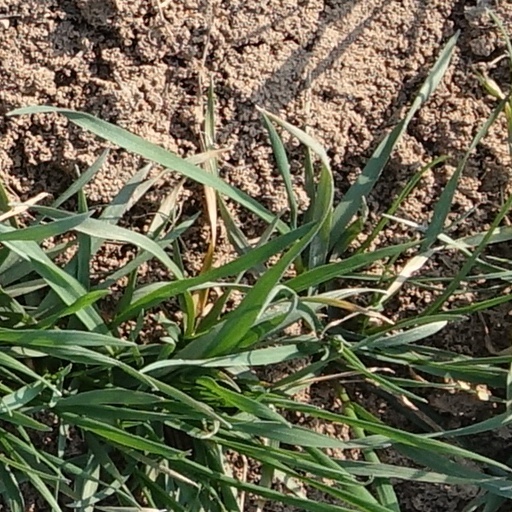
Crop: wheat